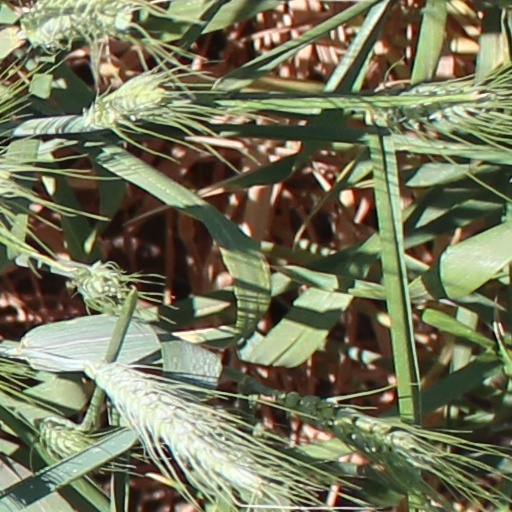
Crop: wheat